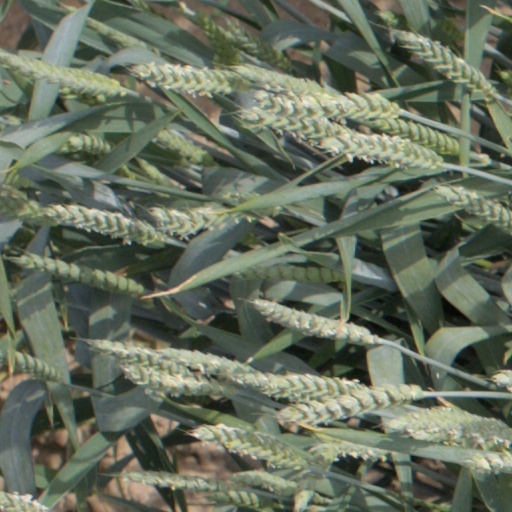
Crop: wheat